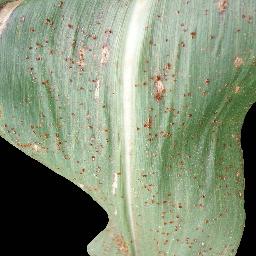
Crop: corn
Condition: (maize)_common_rust